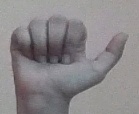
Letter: dhad